High Seas Fleet

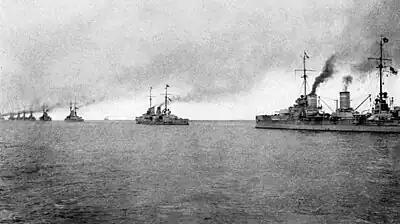
Dreadnoughts of the High Seas Fleet

The High Seas Fleet was the battle fleet of the German Imperial Navy and saw action during the First World War. In February 1907, the Home Fleet was renamed the High Seas Fleet. Admiral Alfred von Tirpitz was the architect of the fleet; he envisioned a force powerful enough to challenge the Royal Navy. Kaiser Wilhelm II, the German Emperor, championed the fleet as the instrument by which he would seize overseas possessions and make Germany a global power. By concentrating a powerful battle fleet in the North Sea while the Royal Navy was required to disperse its forces around the British Empire, Tirpitz believed Germany could achieve a balance of force that could seriously damage British naval hegemony. This was the heart of Tirpitz's "Risk Theory", which held that Britain would not challenge Germany if the latter's fleet posed such a significant threat to its own.